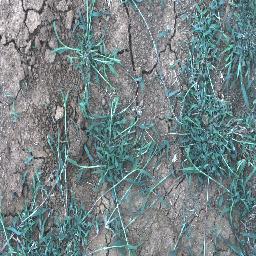
Label: negative